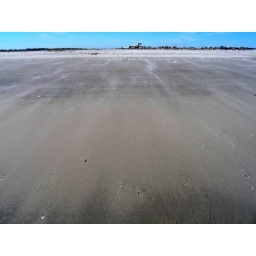
This should be a video to see the white dry sand skimming across the beach towards the water in streaming wisps.